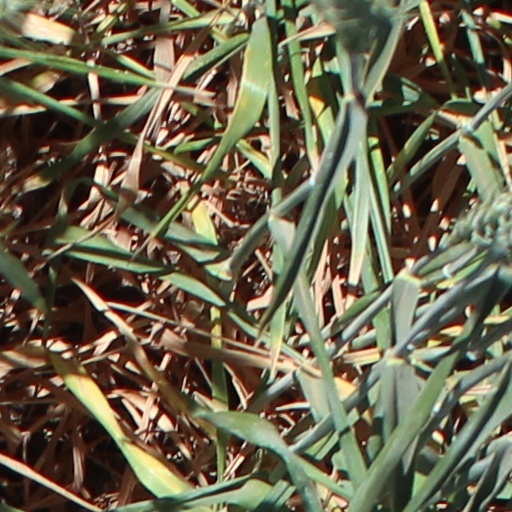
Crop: wheat